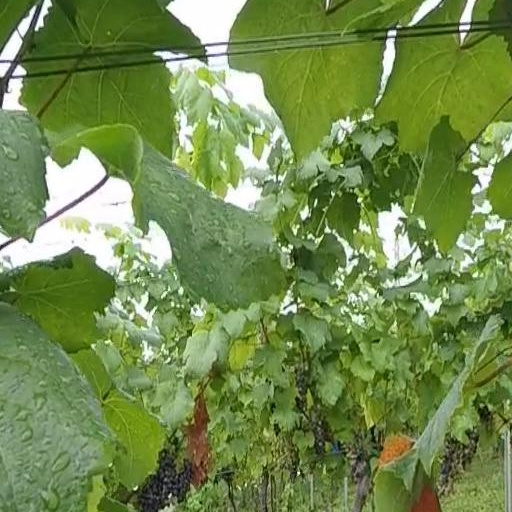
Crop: grape